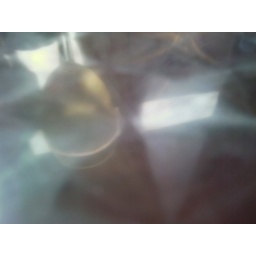
Playing around with reflections. Noticed that a glass on our table was making a rather intersting one.